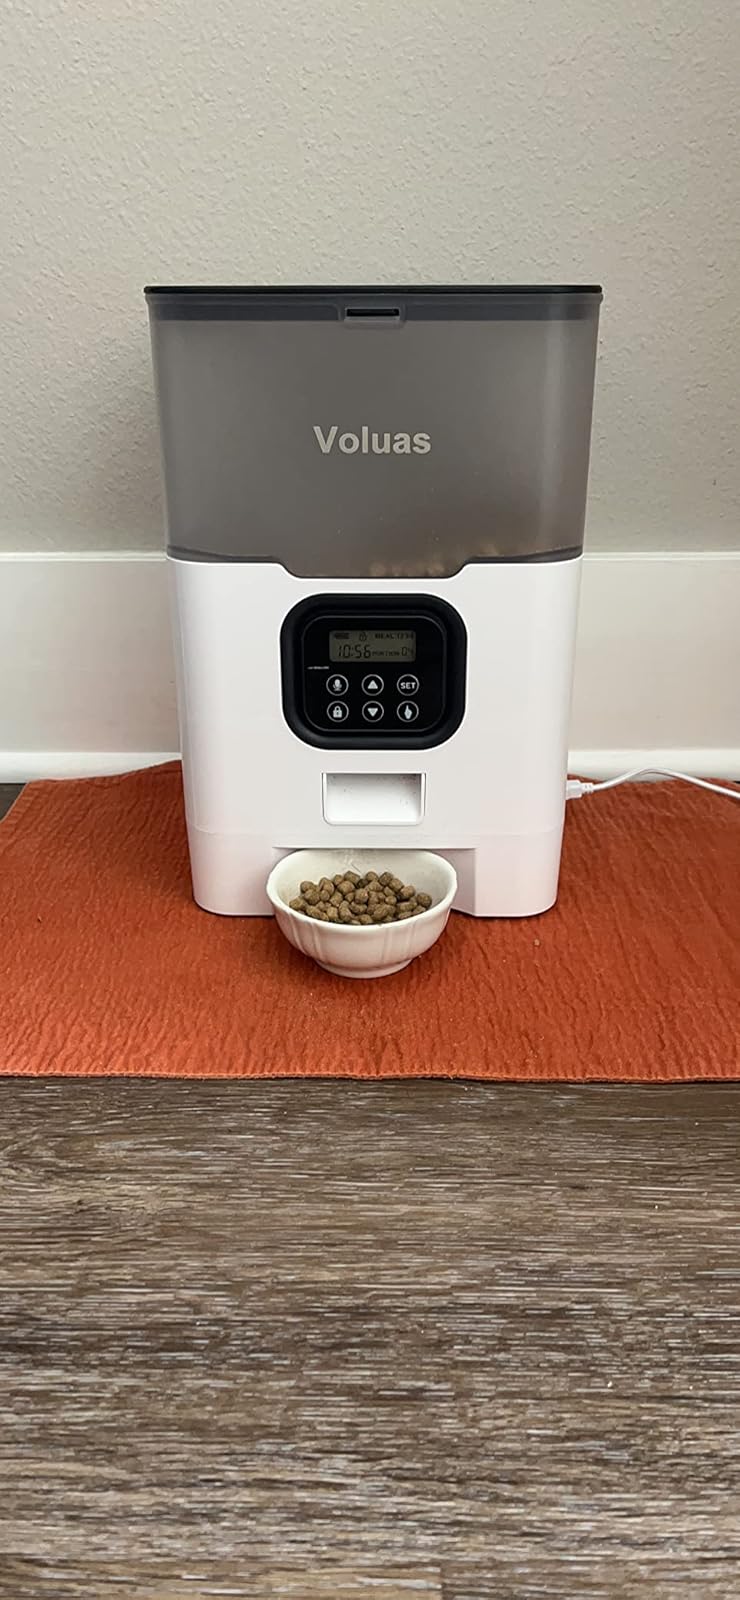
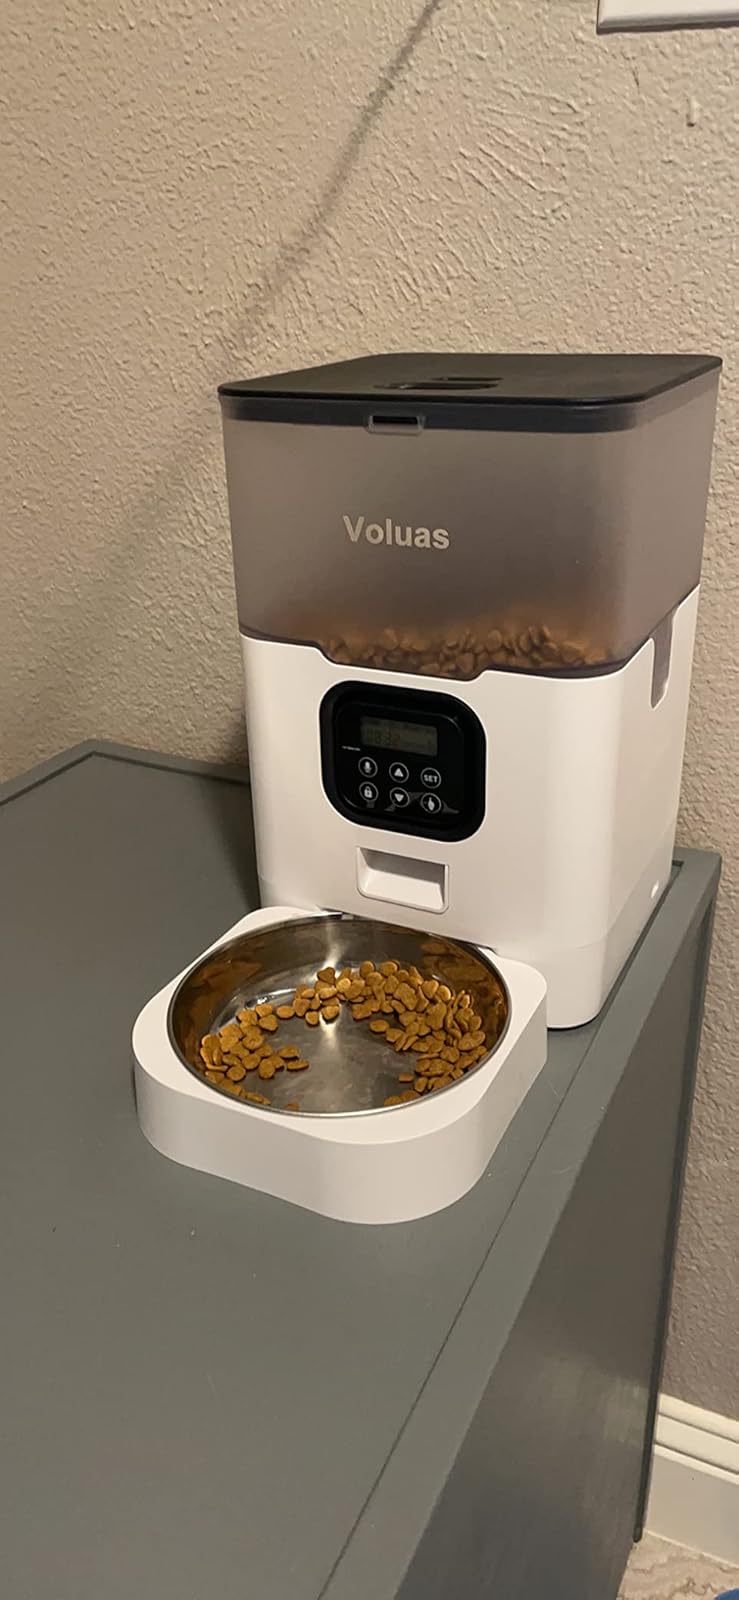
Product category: items_feeder
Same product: yes